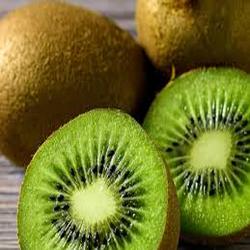
Label: Kiwi